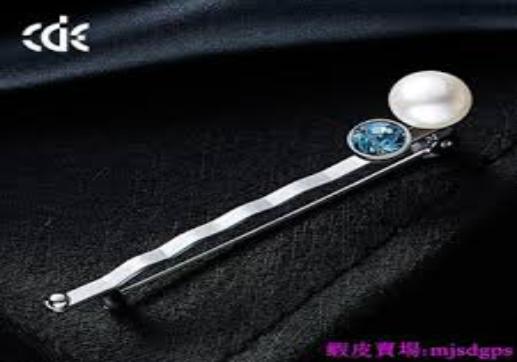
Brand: CDELALA
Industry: Clothes